Hawker Hurricane variants

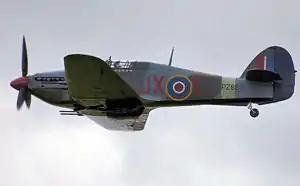
Hawker Hurricane Mk IIc PZ865, 'The Last of the Many', which was built in July 1944.

The improved Merlin XX (Mk.20) engine appeared in 1940 featuring a new two-speed supercharger that could have its impeller speed changed by the pilot depending on the outside air pressure (altitude). At about (effective), it would be switched to a higher speed gearing ("FS ratio" – Full Supercharge) for added compression, while below that, at its lower speed gearing, ("MS ratio" – Moderate Supercharge), it "robbed" less power from the engine. The result was more power at both lower and higher altitudes, dramatically increasing the overall performance of the engine with it peaking at . Because of the new engine, the bay immediately in front of the cockpit was lengthened by . The carburettor air intake under the forward centre-section was redesigned and moved back . The more powerful engine was cooled by a 70% to 30% water glycol mix, rather than pure glycol used for earlier Merlin versions. This and the increased cooling requirements required a larger radiator and a redesigned, circular oil cooler housed in a deeper, slightly wider "bath".